Morningside Park (Manhattan)

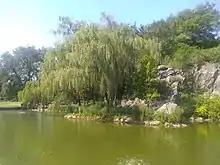
Pond at the site of the unbuilt Columbia recreation facility

Even by the 1960s, Morningside Park had a reputation for being unsafe and unsanitary. After the Columbia protests ended, Morningside Park was the site of several murders, muggings, and other crimes, furthering its notoriety. Litter lined the park, and it became a frequent homeless hangout. So common were crimes there that Morningside Heights residents nicknamed it "Muggingside Park". In 1971, after the controversy over the now-canceled Columbia site had subsided, NYC Parks published its "Proposed Rehabilitation of Columbia Gym Site", which called for a playground on the site's eastern edge and new paths on the western side. It was reported that Columbia had agreed to pay compensation for the demolition that had occurred in the park. This resulted in the formation of the West Harlem Coalition for Morningside Park. Advocates started focusing on Morningside Park and Olmsted's other parks in 1972, the 150th anniversary of his birth. The West Harlem Coalition hired Lawrence Halprin Associates in 1973, but plans for renovating Morningside Park were postponed after the 1975 New York City fiscal crisis. Huxtable wrote in the "Times", "Morningside Park may now be the city's most crime-ridden, underutilized and dangerous spot." More than a decade after the Columbia gym plan was canceled, the construction fencing remained on the site.